Hans Schuler

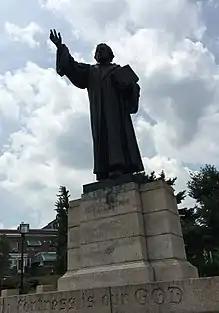
Statue of Martin Luther by Hans Schuler at Lake Montebello, Baltimore, Md.

Schuler was known as "Baltimore's Monument Maker" after creating many of the city's monuments on streets and parks. Some of these include: